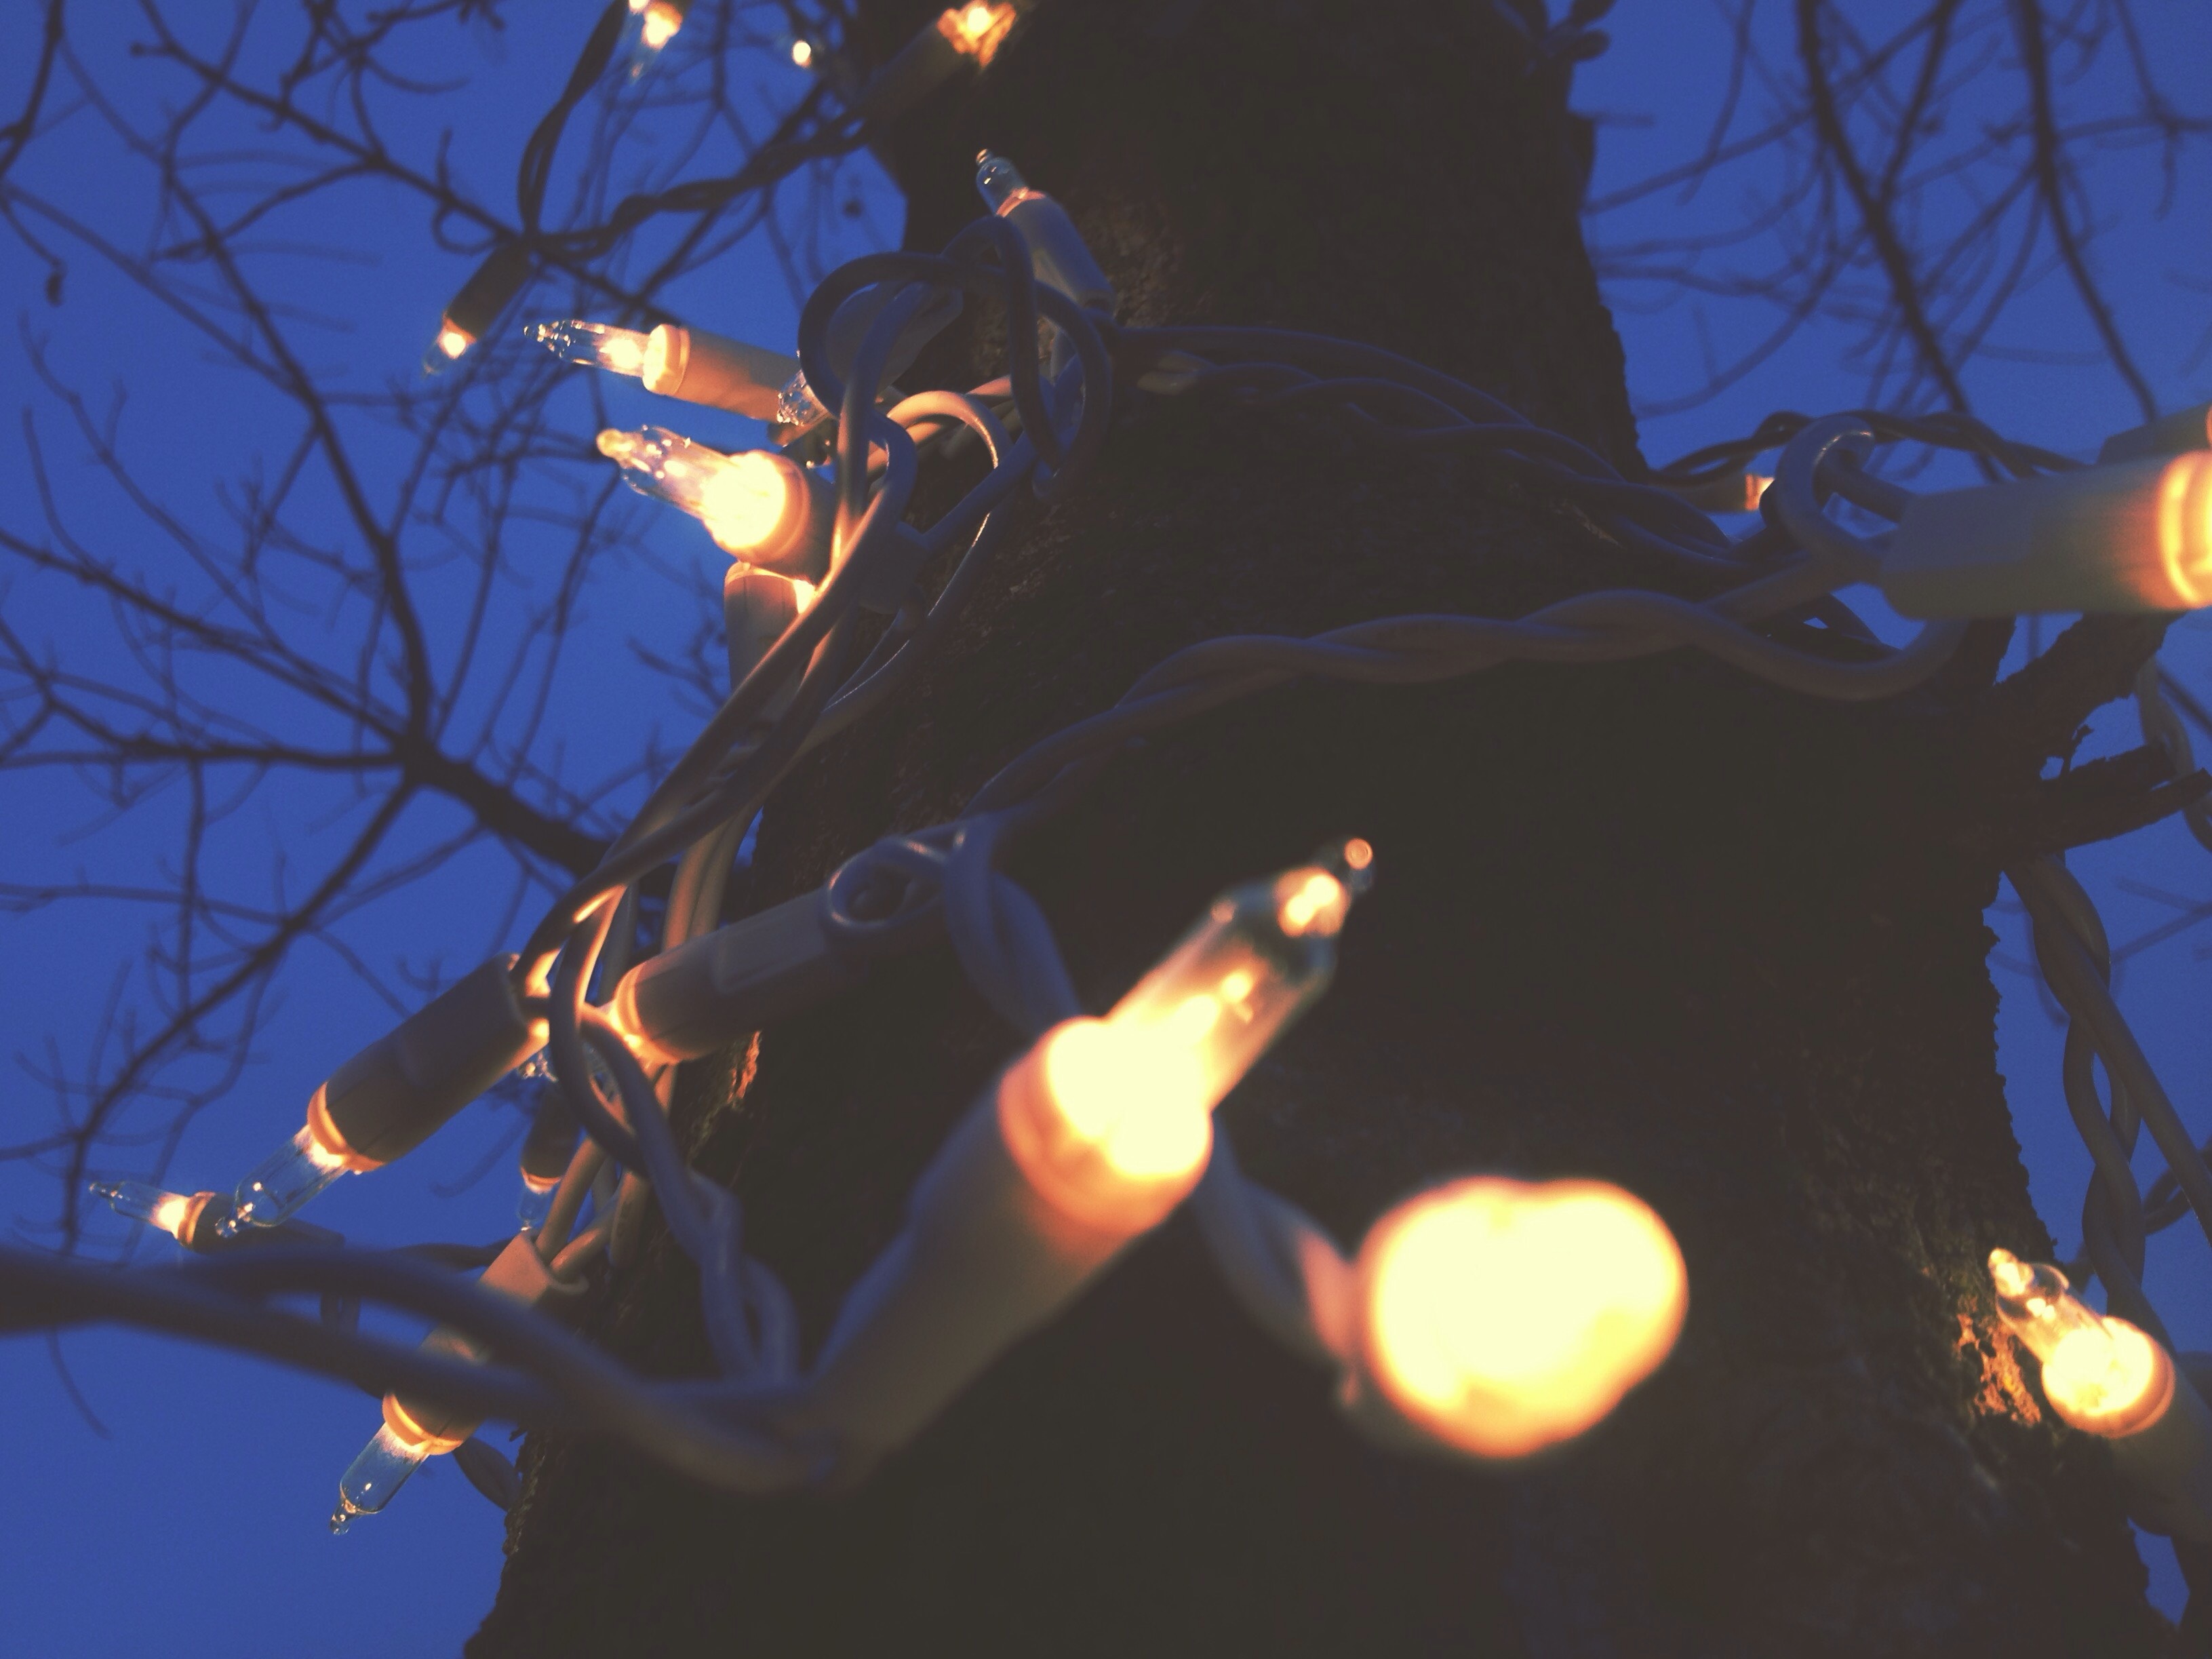
tree, branch, light, night, sunlight, leaf, flower, reflection, autumn, darkness, blue, screenshot, computer wallpaper